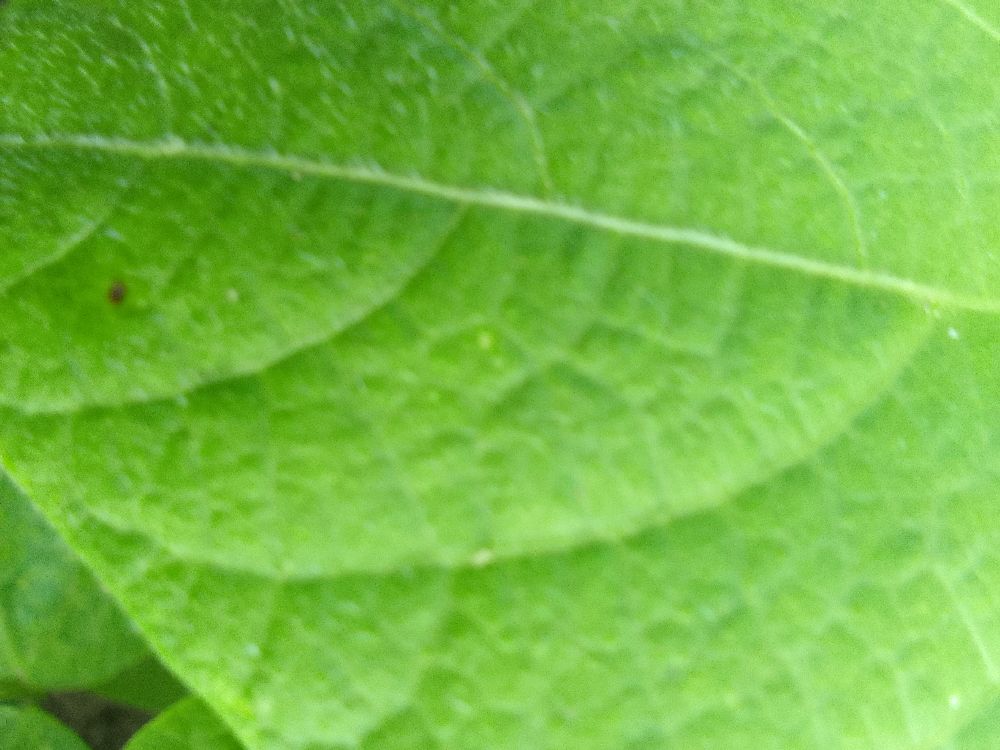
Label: healthy